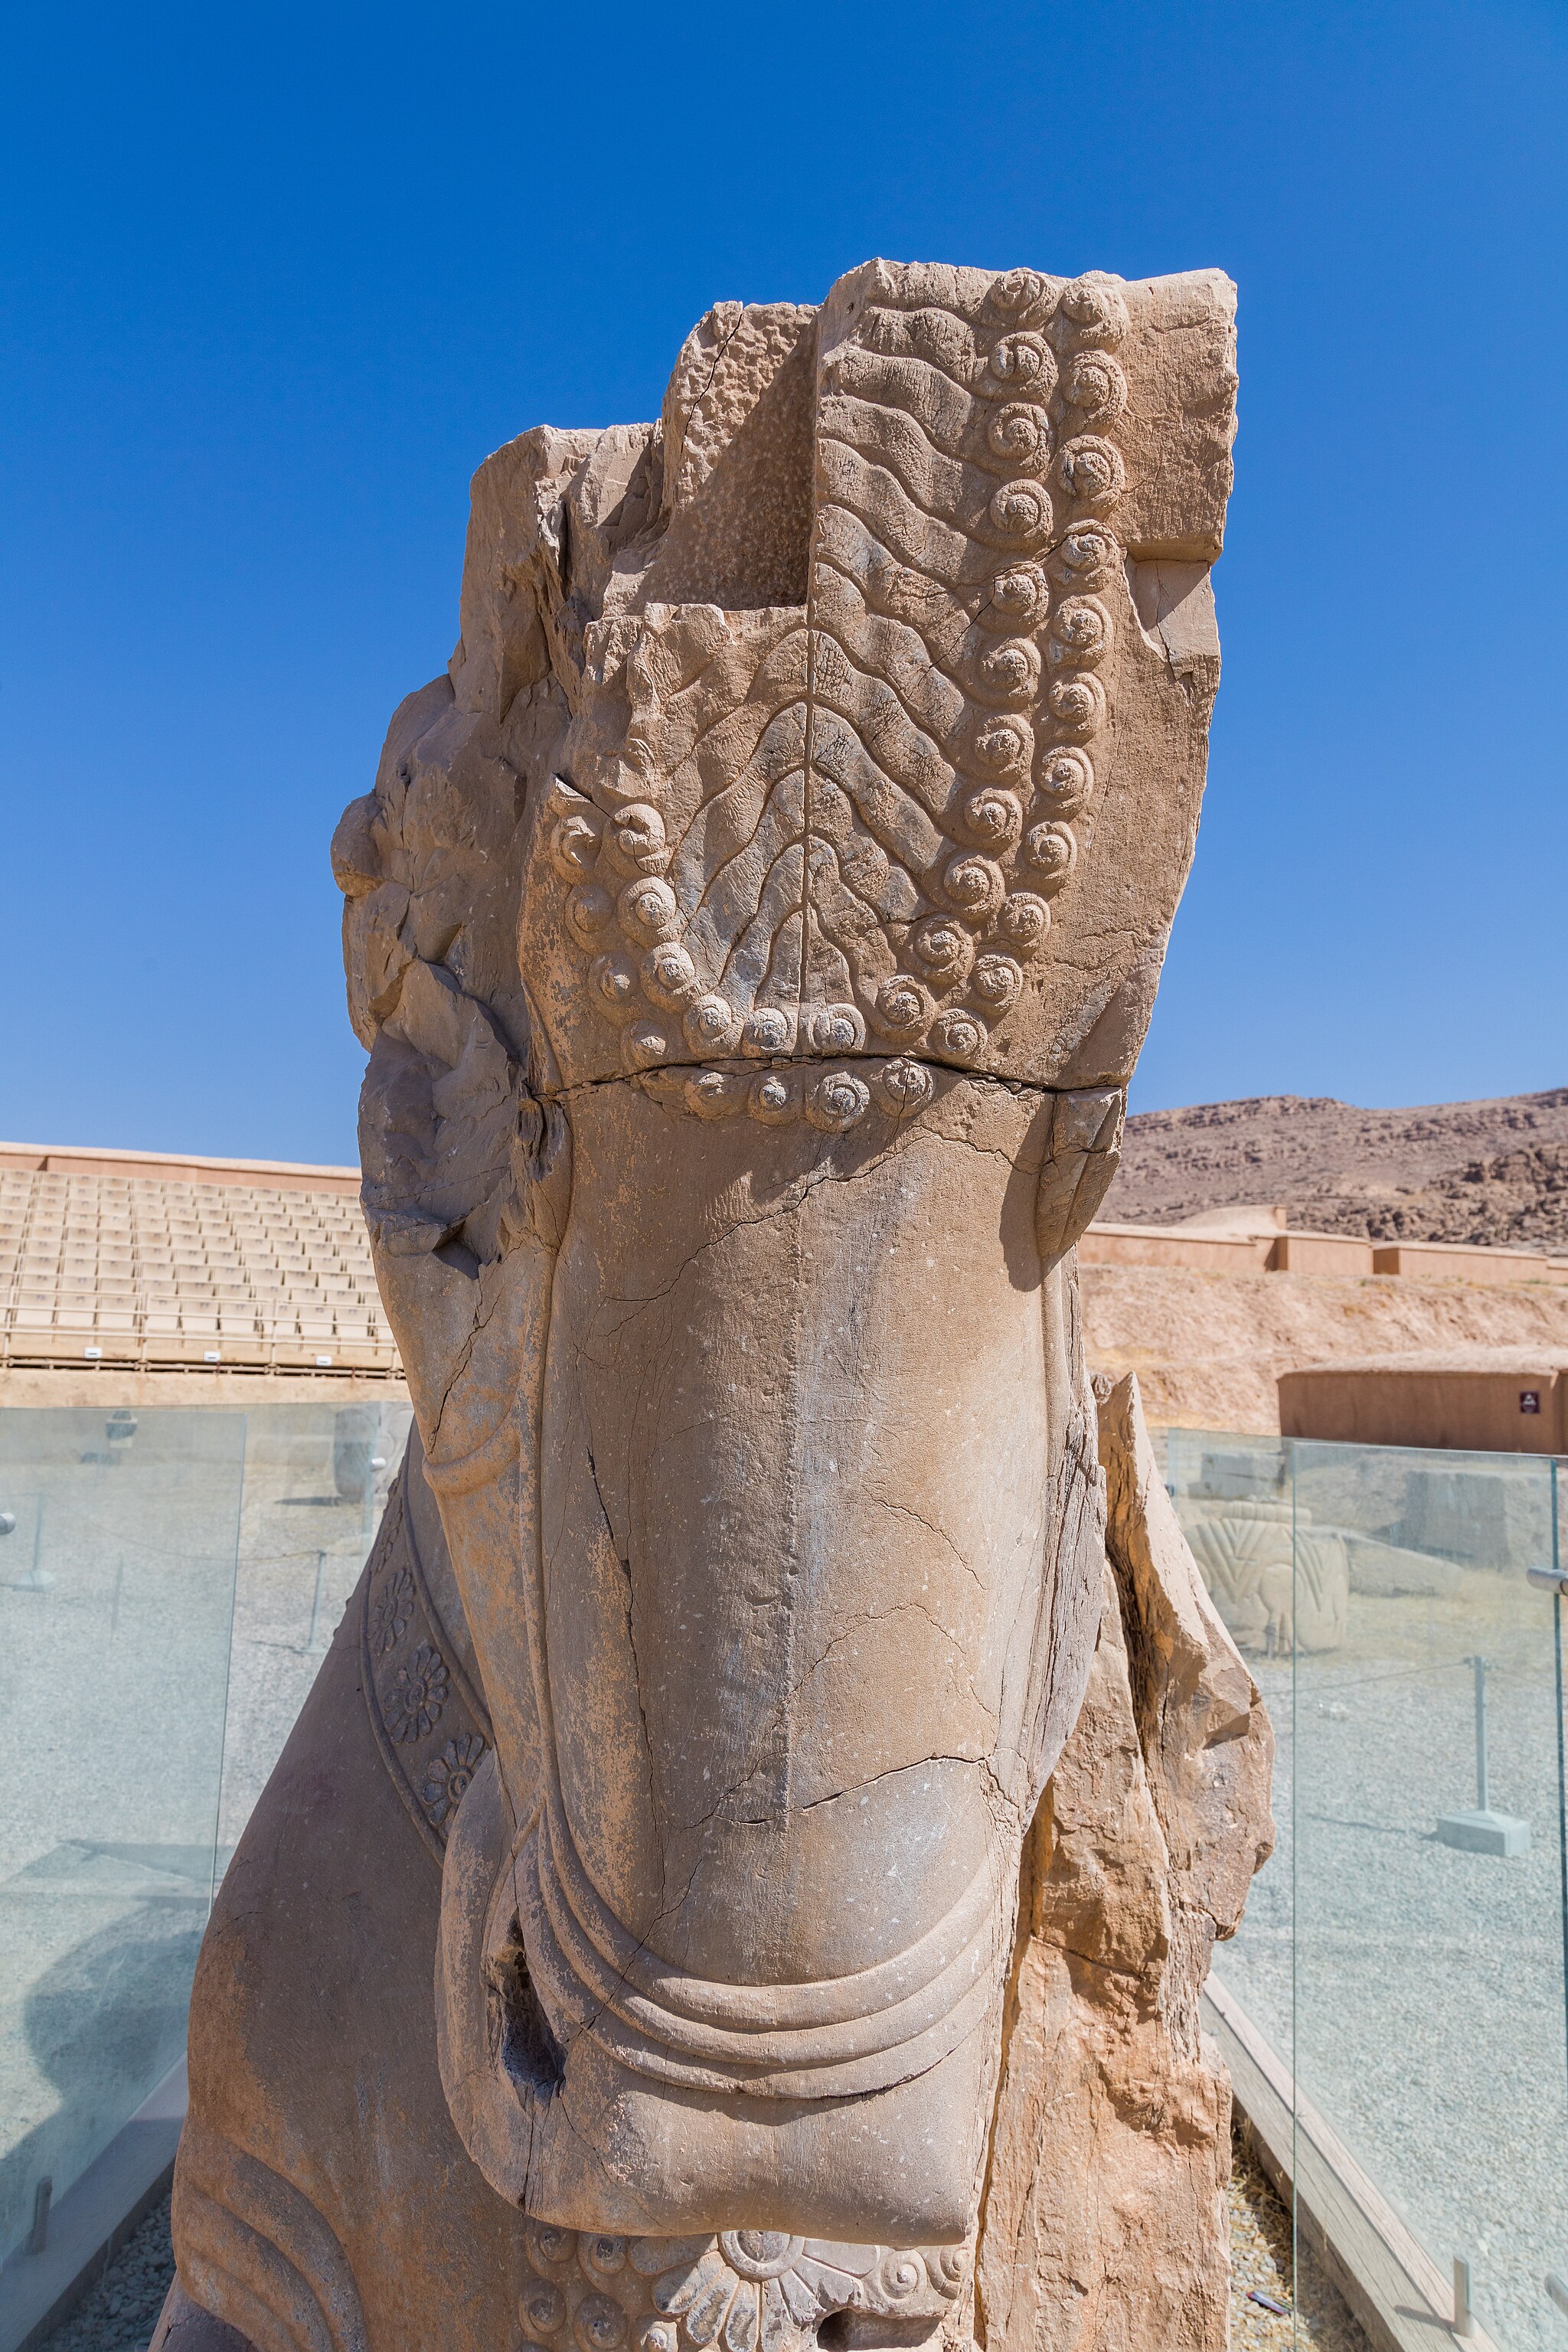
Title: Persépolis, Irán, 2016-09-24, DD 39
Description: Persepolis, Iran
Date: 2016-09-24 10:51:07
Categories: Taken with Canon EOS 5DS R, September 2016 in Iran, Images by User:Poco a poco, Images from Wiki Loves Monuments 2016, Bull capitals in Persepolis, Cultural heritage monuments in Iran with known IDs, Images of Iran by User:Poco a poco, Images from Wiki Loves Monuments by User:Poco a poco, Images from Wiki Loves Monuments 2016 in Iran, Iran photographs taken on 2016-09-24, Images from Wiki Loves Monuments in Marvdasht, 2016 in Persepolis, Images by User:Poco a poco taken in 2016